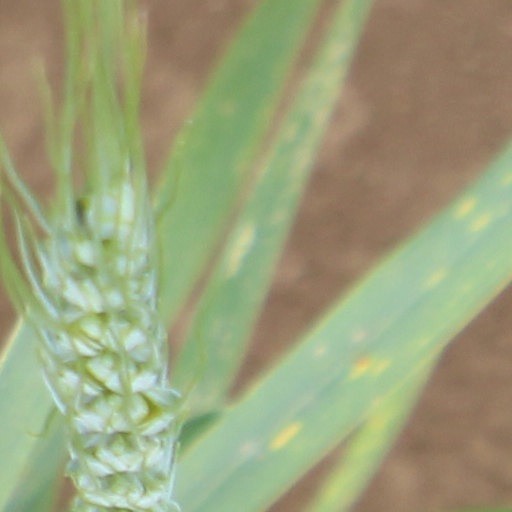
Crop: wheat